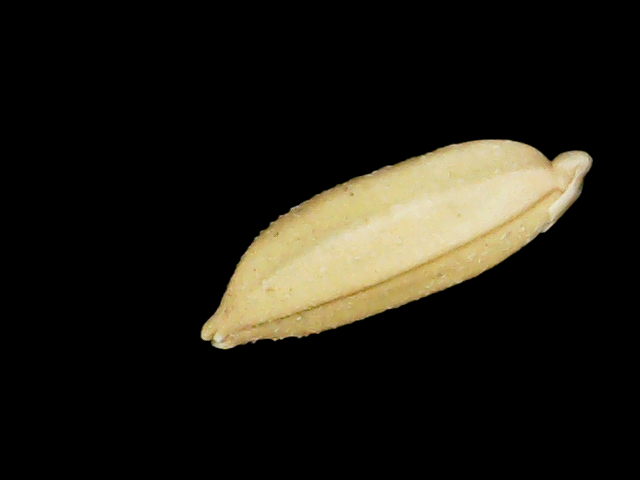
Rice variety: Binadhan10